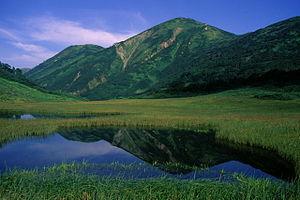
Les monts Kubiki sont un massif montagneux qui s'étend à travers les préfectures de Nagano et Niigata, sur l'île de Honshū au Japon.